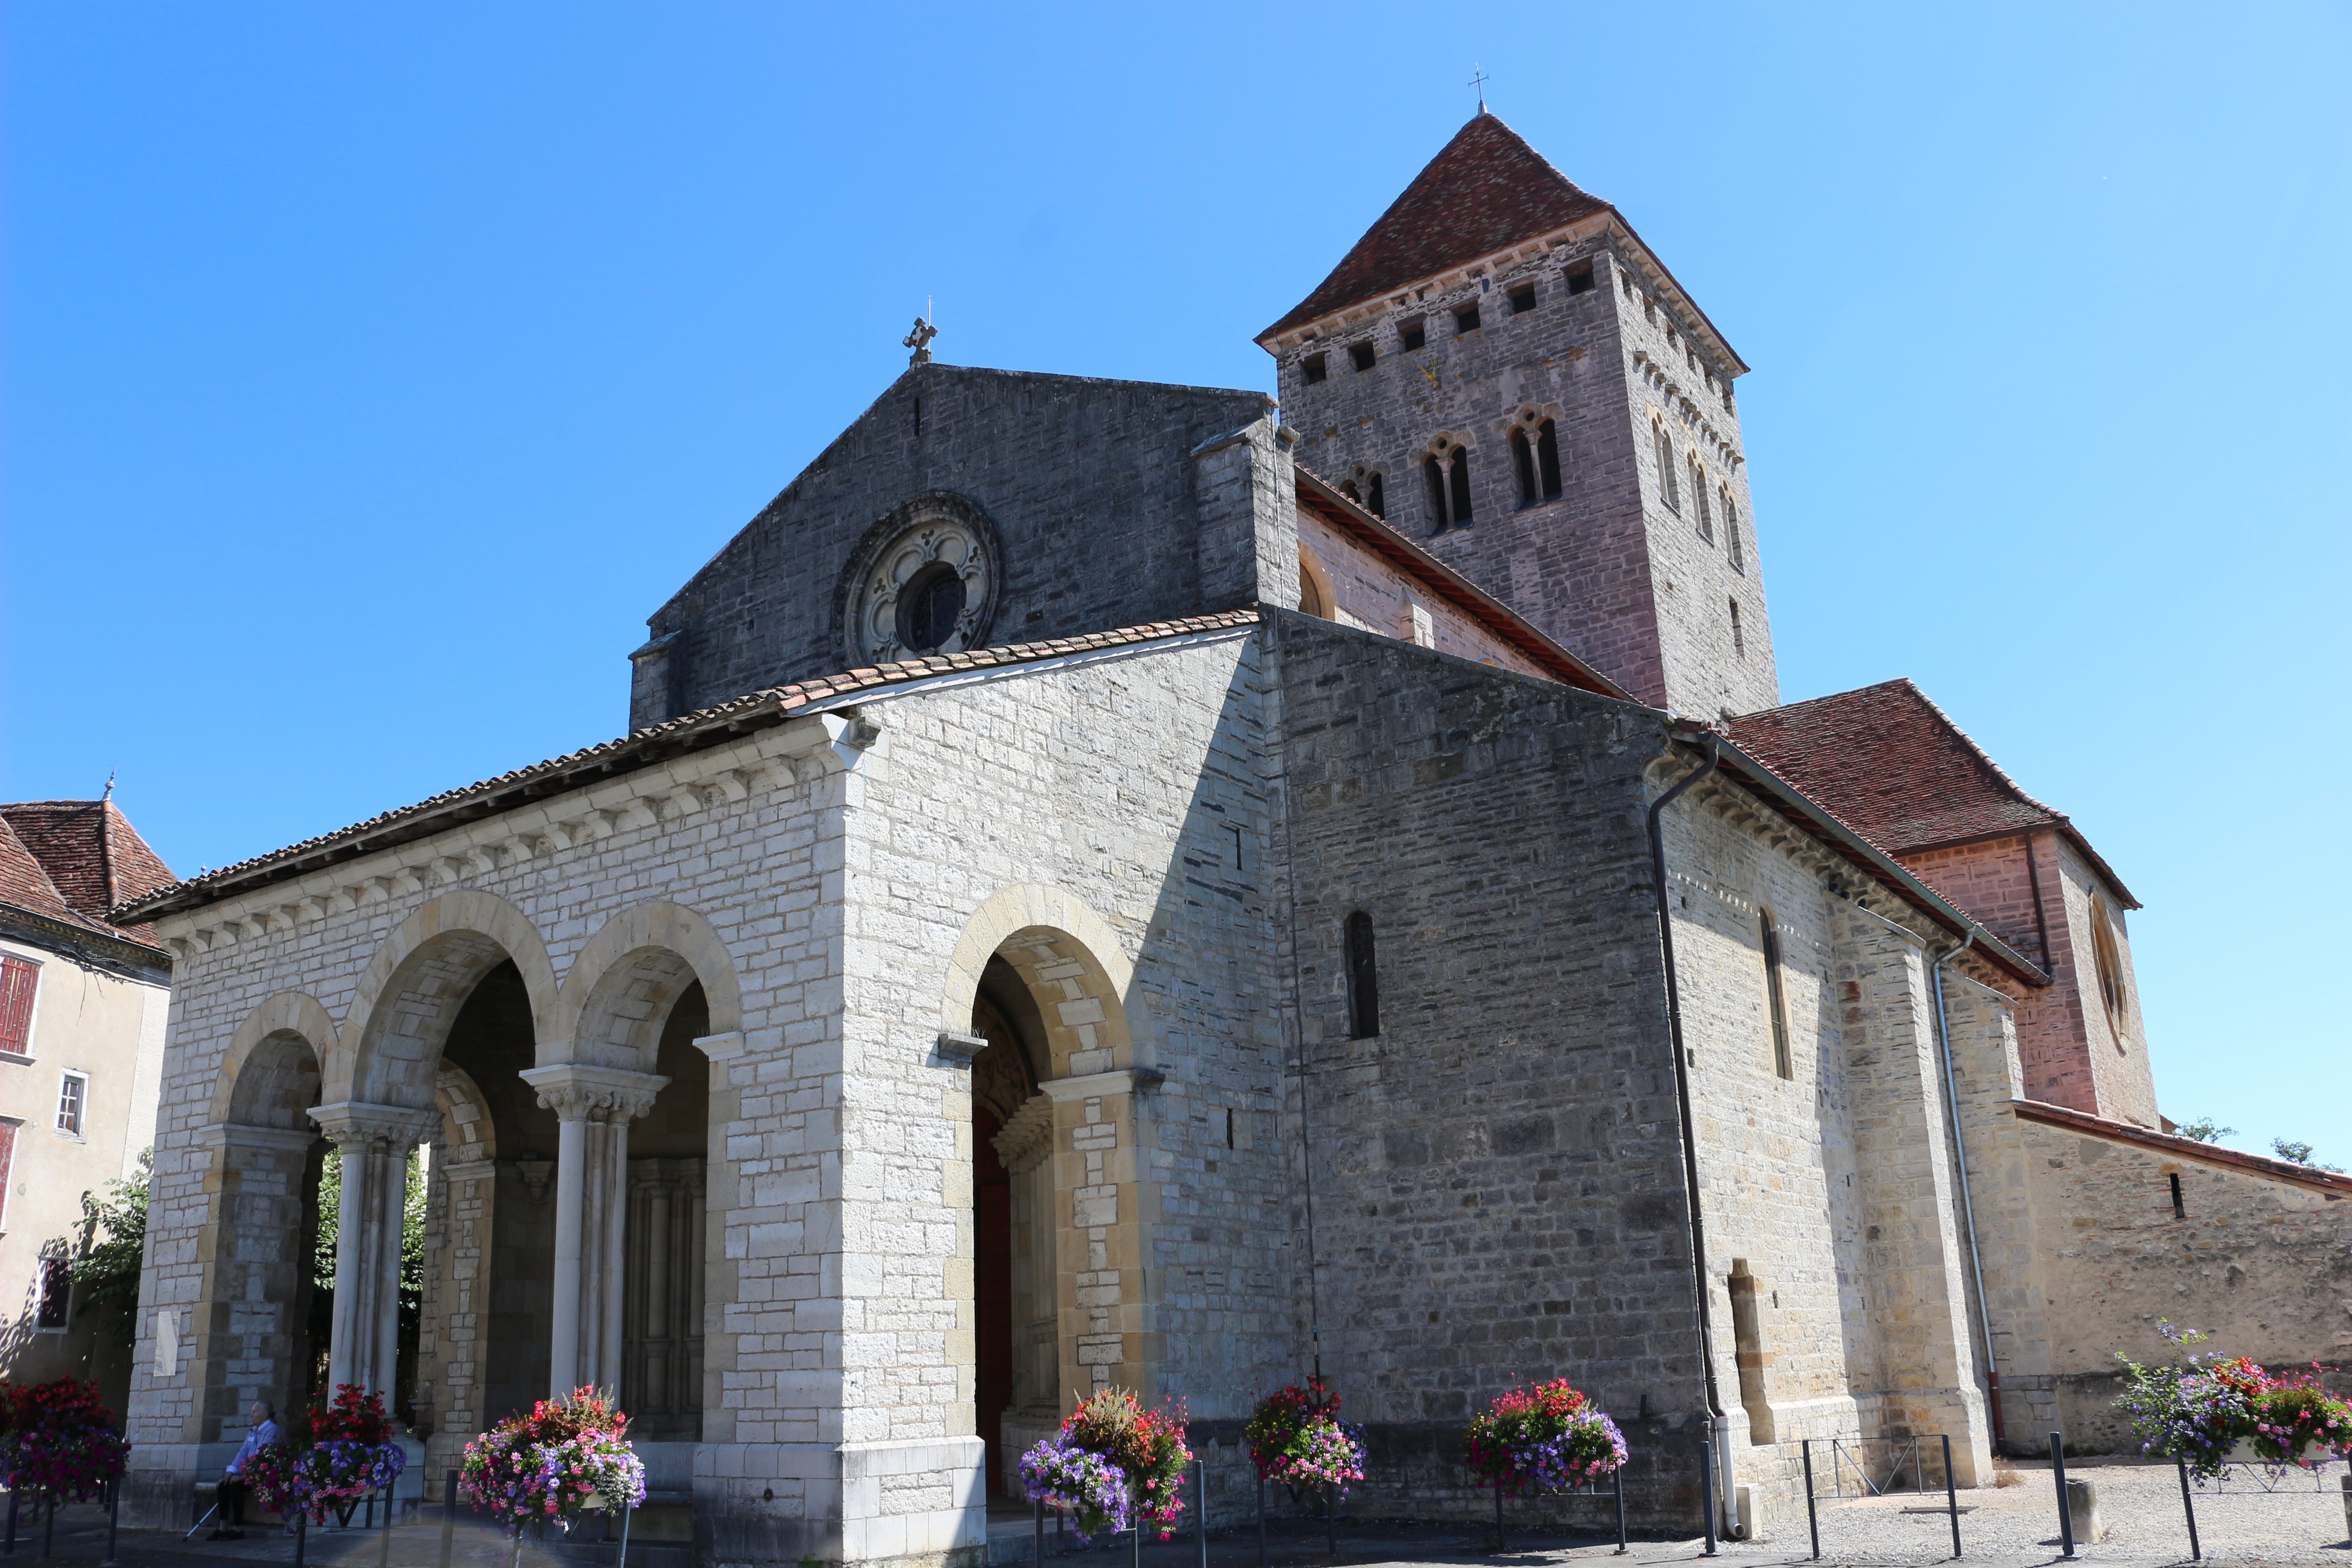
town, building, village, france, church, cathedral, chapel, place of worship, medieval architecture, monastery, synagogue, basilica, middle ages, old stones, medieval village, b arn, historic site, spanish missions in california